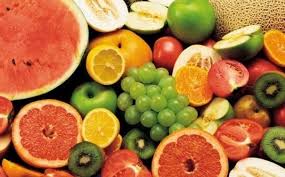
Label: trash